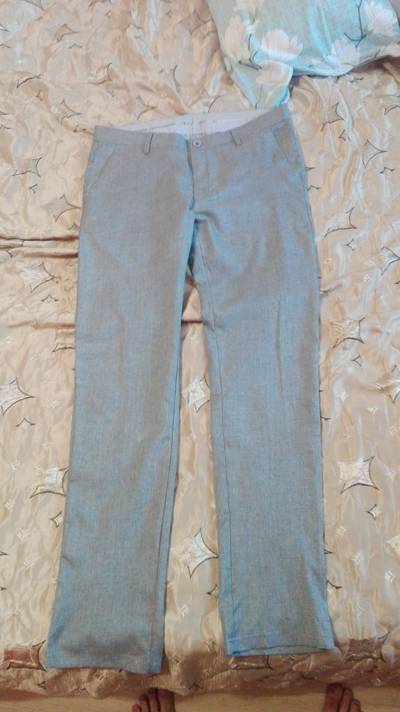
Waste category: clothes